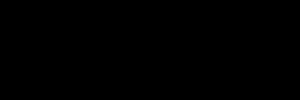
Pastinachus est un genre de raies de la famille des Dasyatidae.